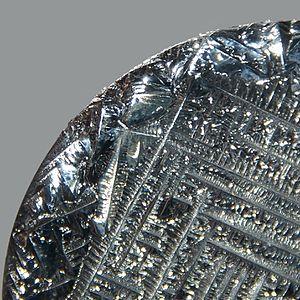
Le tellure est l'élément chimique de numéro atomique 52, de symbole Te. Ce quatrième élément du groupe VI A est considéré comme un métalloïde du groupe des chalcogènes.